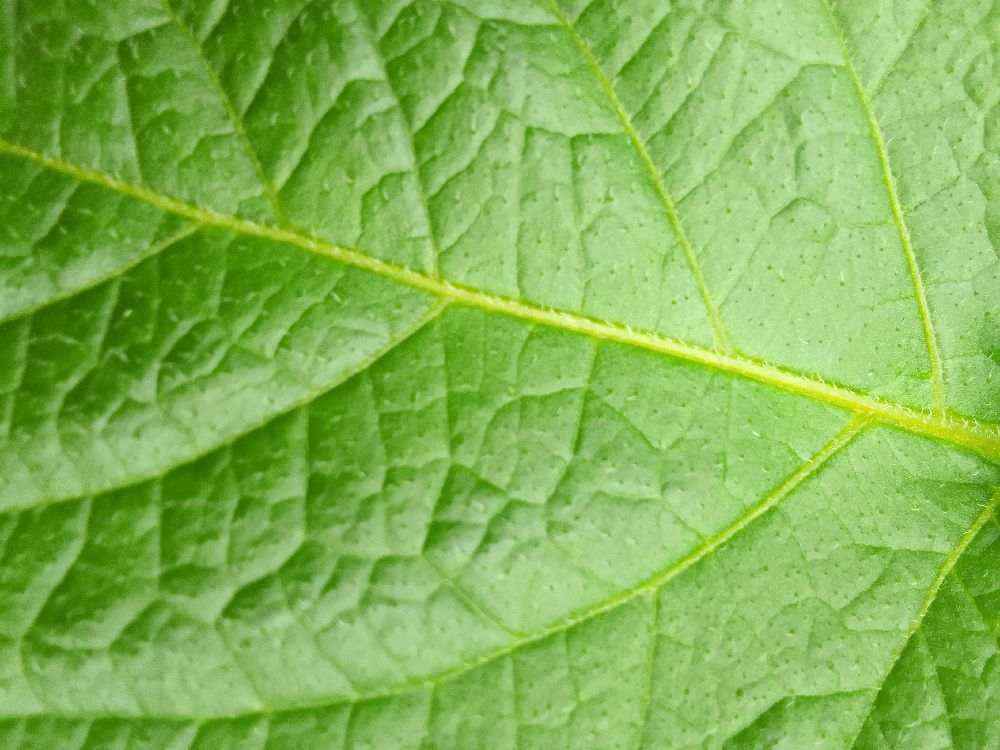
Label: Healthy